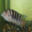
Label: aquarium_fish